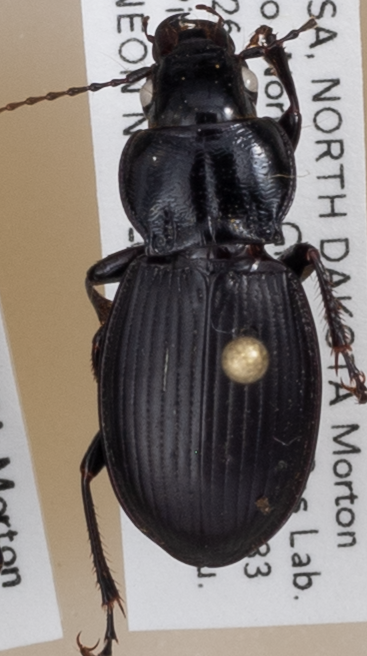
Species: Cyclotrachelus torvus
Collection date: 2020-08-04
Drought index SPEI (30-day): -0.82
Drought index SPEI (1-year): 0.302
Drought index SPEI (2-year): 0.944